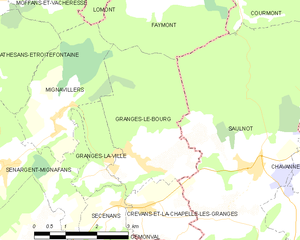
Carte des communes françaises